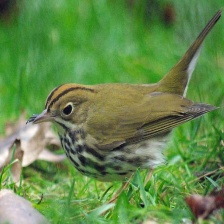
Species: OVENBIRD
Scientific name: SEIURUS AUROCAPILLA